Describe the emotion expressed in this image:  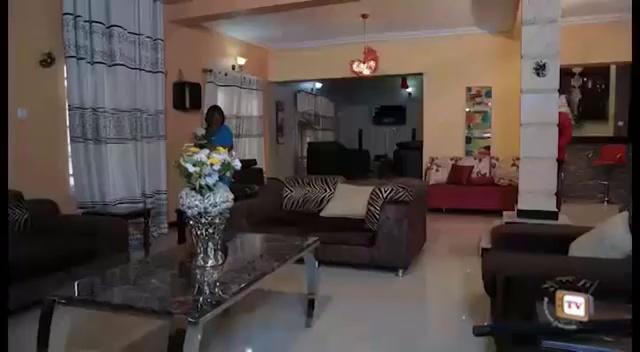
This person displays Pain, valence and arousal with low intensity.